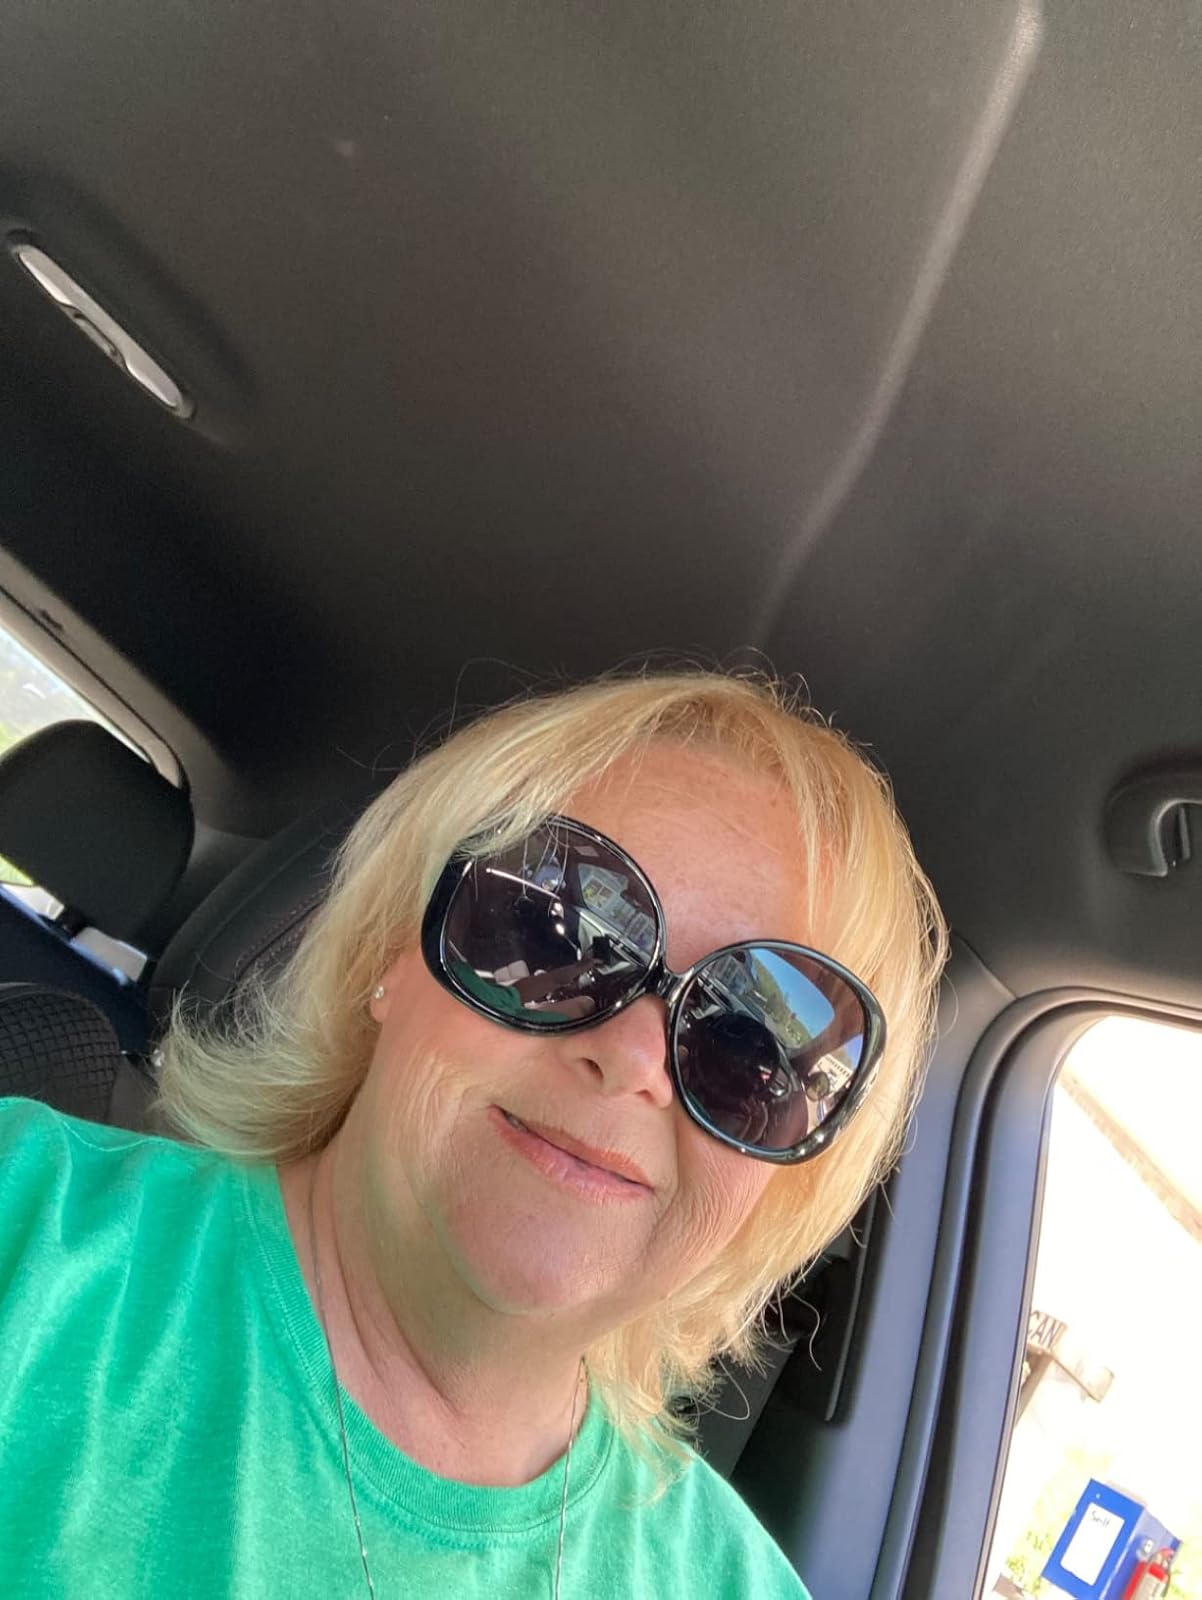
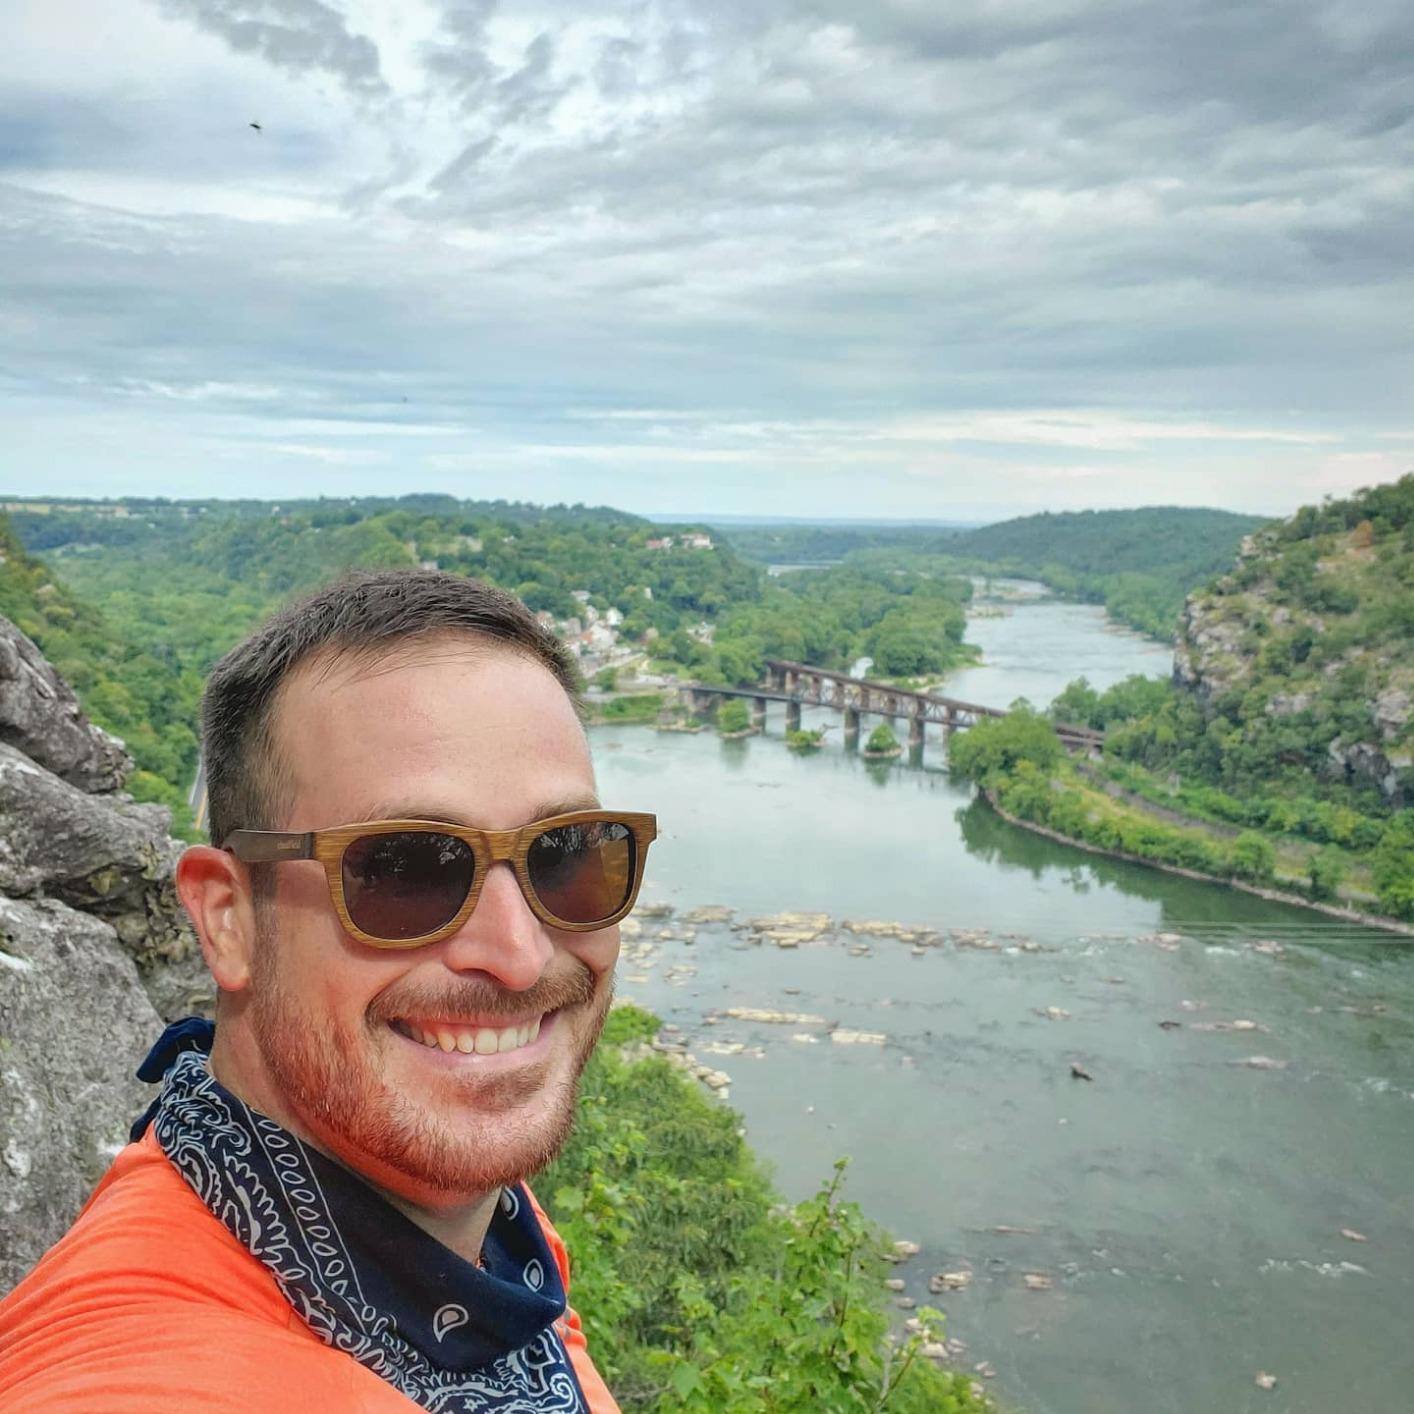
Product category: accessories_sunglasses
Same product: no